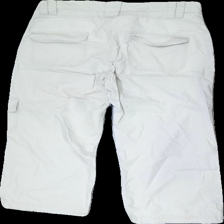
View: back
Type: Trousers
Category: Ladies
Brand: Not in the list
Brand text on label: Zucchini
Colors: Beige
Material: 100% Cotton
Cut: Cropped
Size: L
Price range: 50-100
Recommended usage: Reuse
Description: Berige trousers